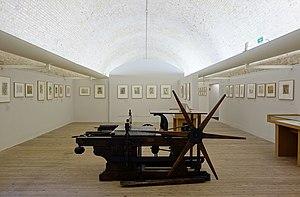
Une salle du musée du dessin et de l'estampe originale de Gravelines
Le musée du dessin et de l'estampe originale de Gravelines, créé en 1982 par le groupe de Gravelines, est un musée de France situé à Gravelines. C'est le seul musée français consacré uniquement à l'estampe originale.